The Corowa Chronicle

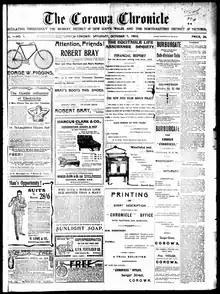
The front page of "The Corowa Chronicle", 7 October 1905

The Corowa Chronicle was an English language newspaper published in Corowa, New South Wales, Australia from 1905 to 1928.